Numbers 31

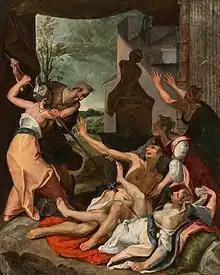
"Phinehas slaying Zimri and Kozbi the Midianite" (c.1590) by Joos van Winghe

The Book of Numbers traces the origins of the Israelite–Midianite conflict in Chapters 22 through 25. The Israelites, travelling from Egypt and encamping on the eastern bank of the Jordan River across from Jericho, were on the brink of war with the Moabites (not Midianites). The Moabite king Balak hired the sorcerer Balaam to curse the Israelite soldiers from the peak of Mount Peor, but the Israelite god Yahweh forced him to instead bless the Israelites encamped at Shittim, which he did (Numbers 22–24). Due to his behavior with the Midianites, the Rabbis interpret Balaam as responsible for the behavior during the Heresy of Peor, which they consider to have been unchastity, and consequently the death of 24,000 victims of the plague which God sent as punishment. When Balaam saw that he could not curse the children of Israel, the Rabbis assert that he advised Balak, as a last resort, to tempt the Hebrew nation to immoral acts and, through these, to the worship of Baal-peor. "The God of the Hebrews", adds Balaam, according to the Rabbis, "hates lewdness, and idol worshipping; severe chastisement must follow" Thus the Israelite men began to fraternise with Moabite women by having sex with them and worshipping their gods, including Baal (Numbers 25:1–3). This angered Yahweh, and he instructed Moses to massacre all Israelite men who had done this; Moses passed on these instructions to the judges of Israel (Numbers 25:4–9).